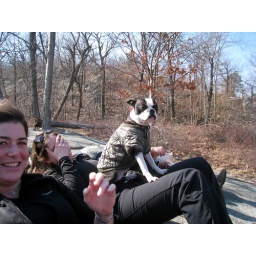
best seat in the house